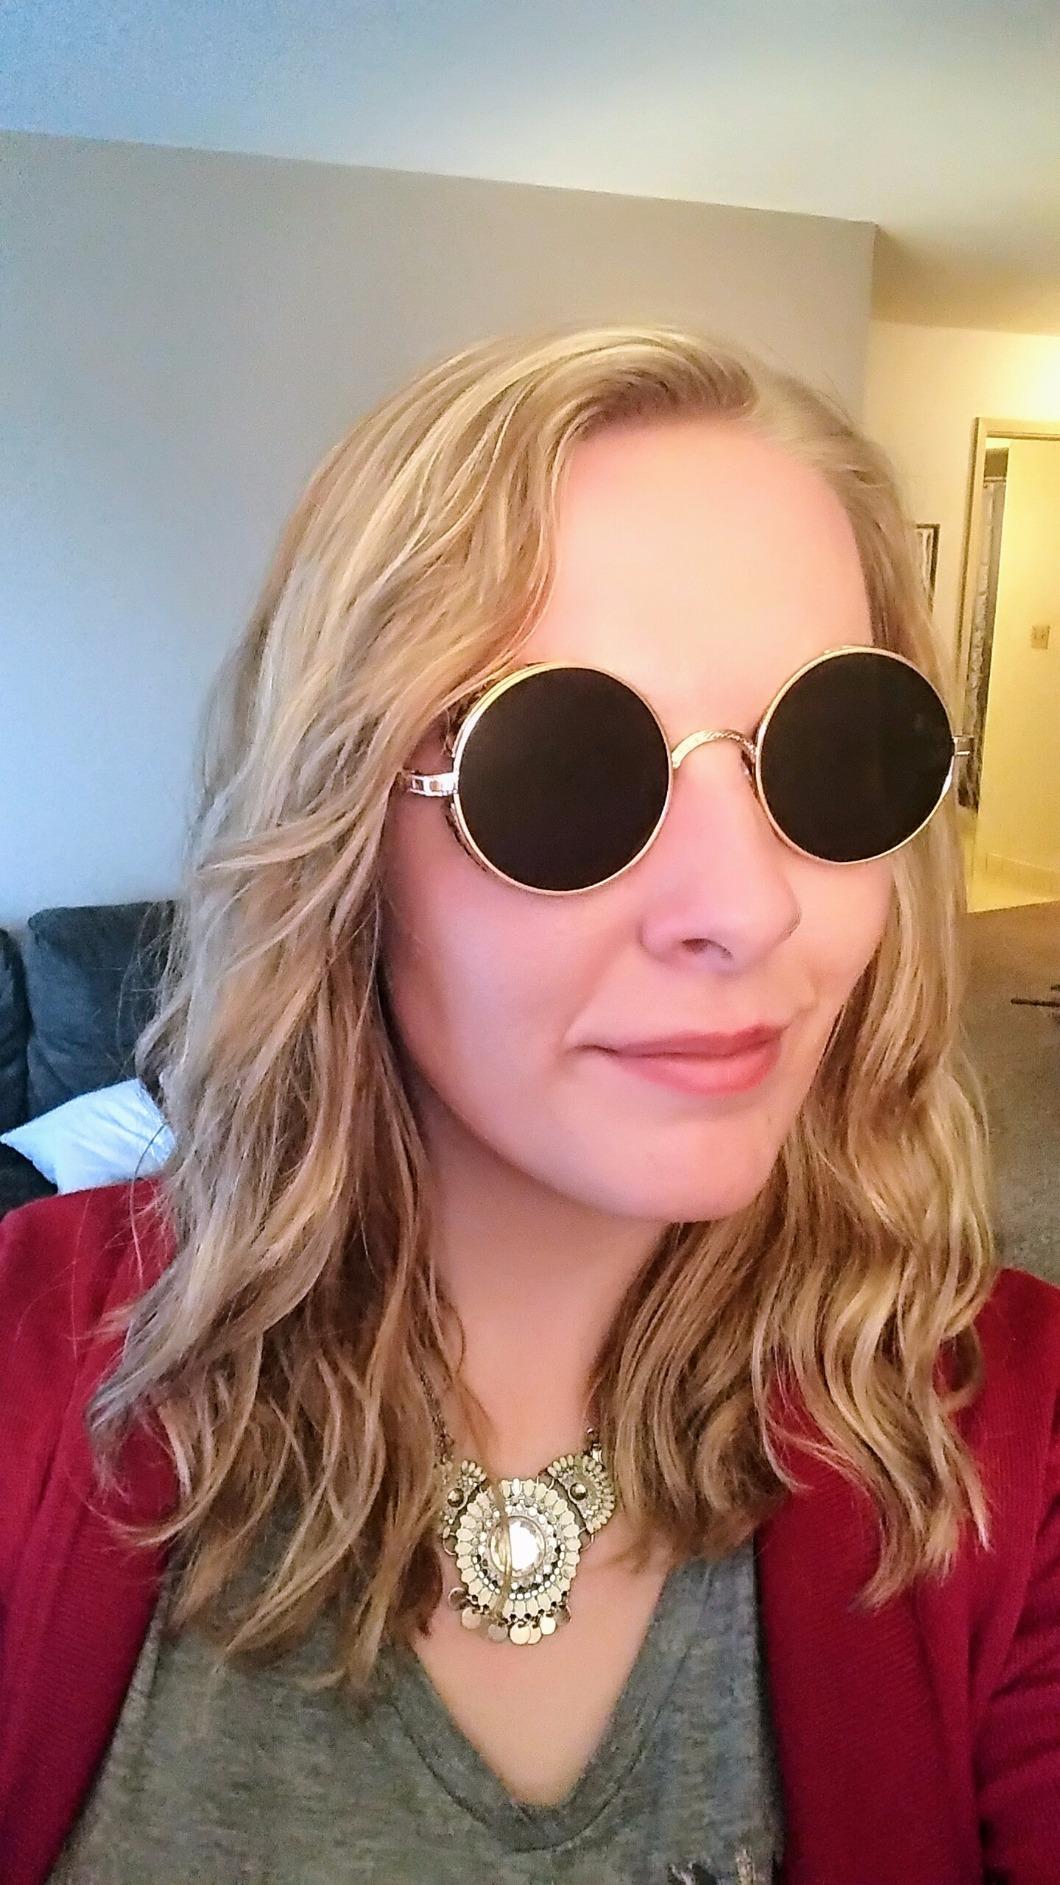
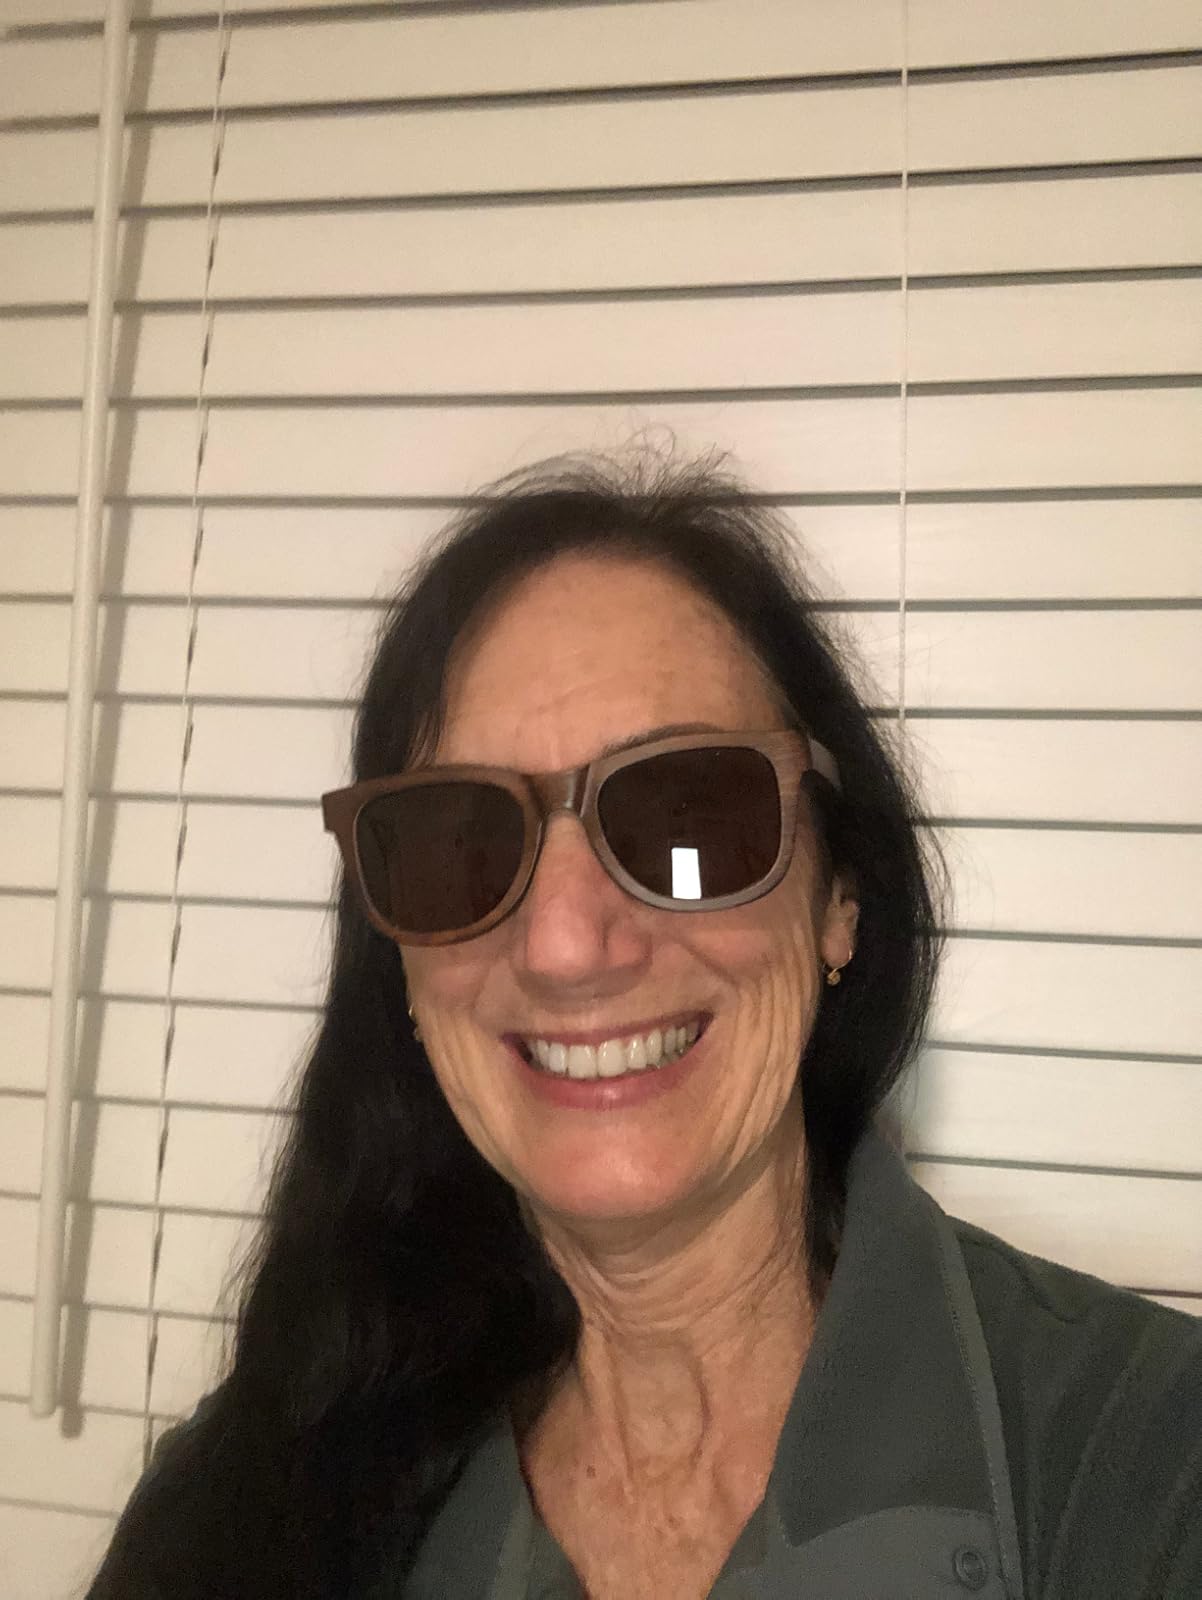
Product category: accessories_sunglasses
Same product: no